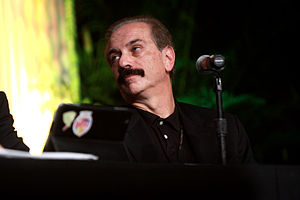
Joseph Farah
Joseph Farah in 2013
Joseph Farah er en arabisk-amerikansk forfatter, journalist og chefredaktør på den konservative netavis WorldNetDaily.